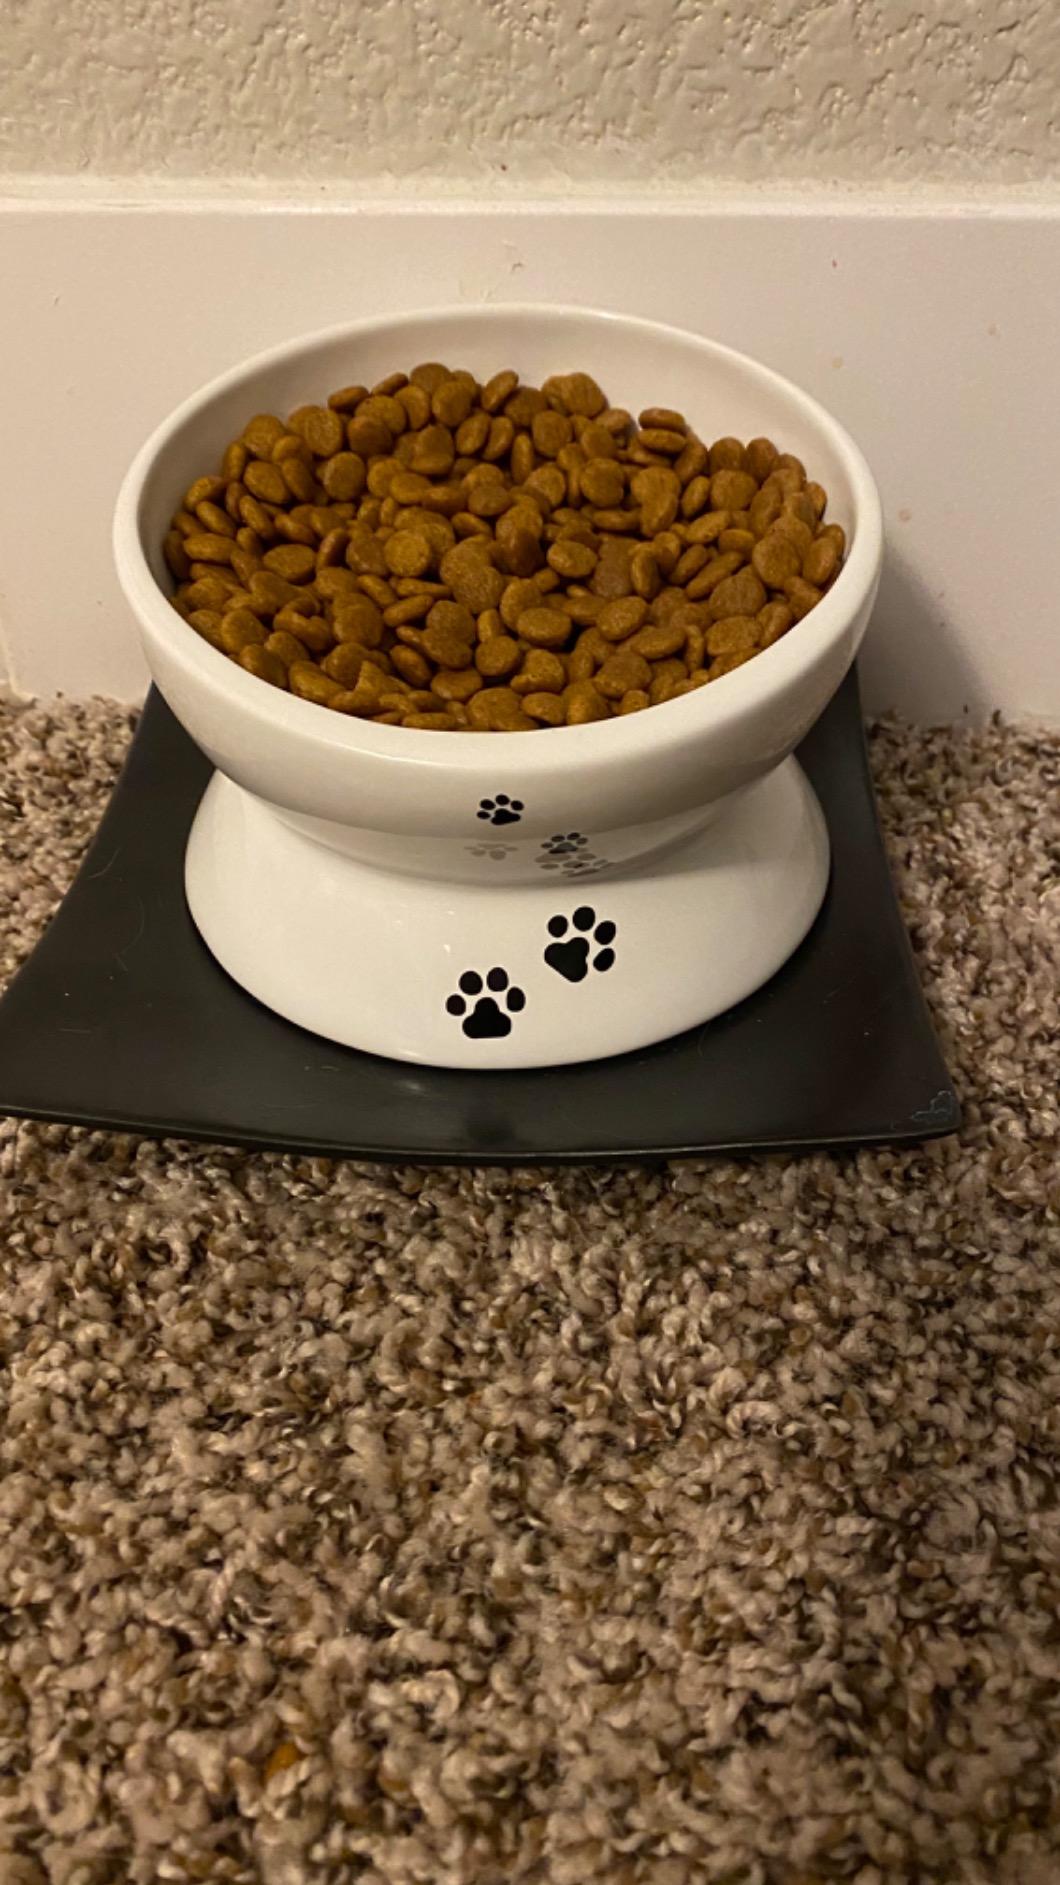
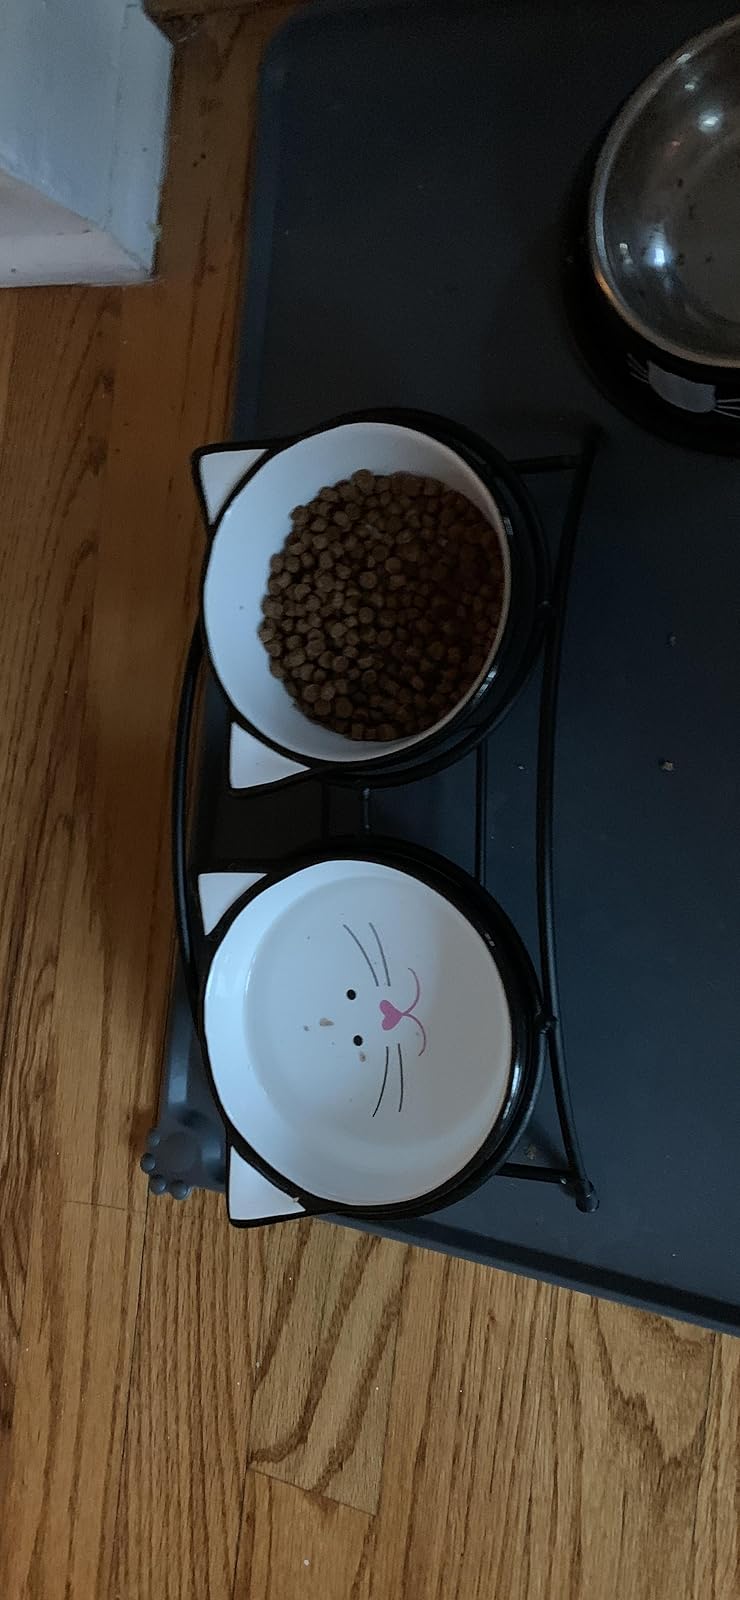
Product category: items_bowl
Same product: no